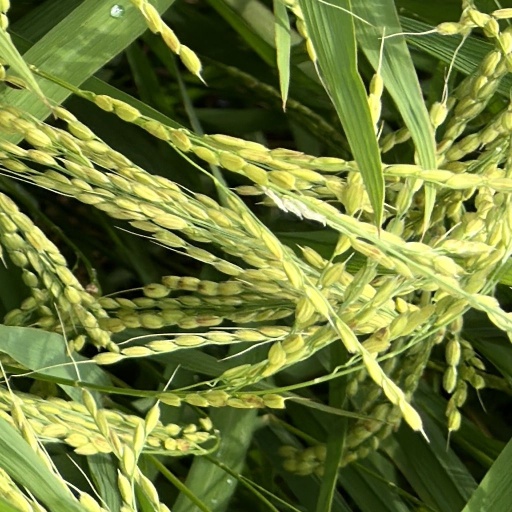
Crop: rice